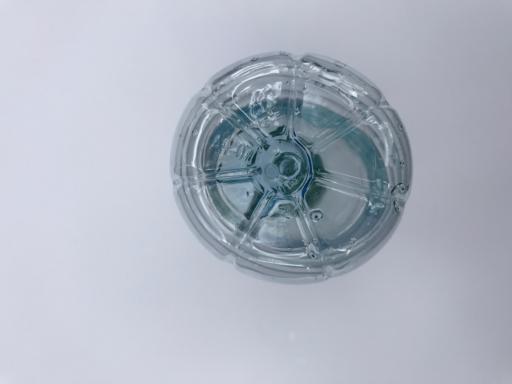
Waste category: plastic